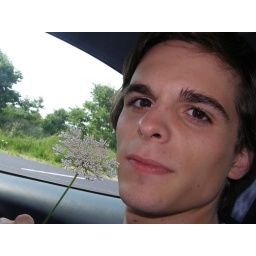
flowers by the road